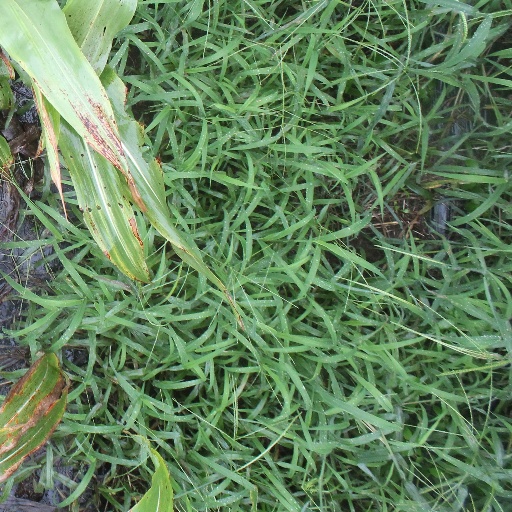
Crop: sorghum